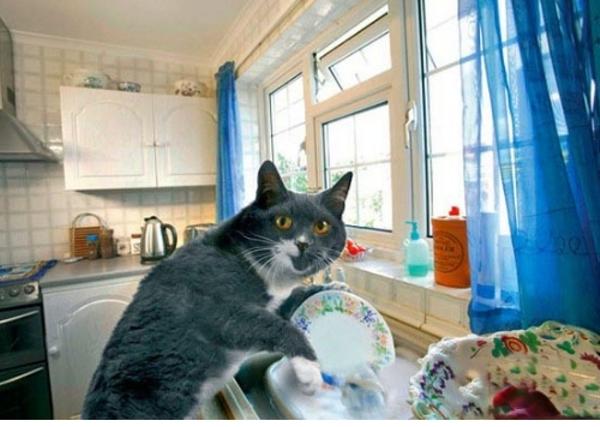
回答: ちゅ~る食べたらさっさと宿題すませちゃいなさいよ!